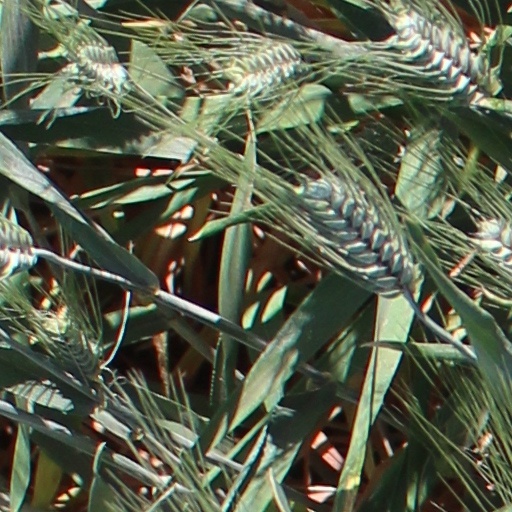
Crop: wheat